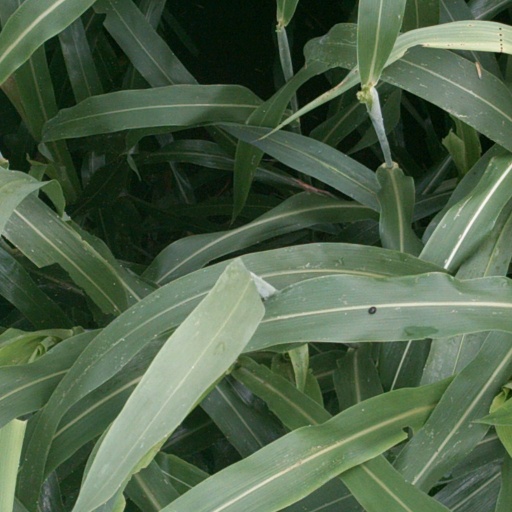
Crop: sorghum